Exhibition Stadium

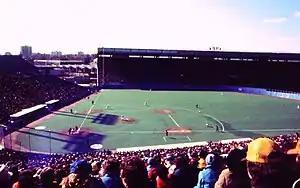
A Toronto Blue Jays game during the 1977 season

Originally planned to cost million before growing to million ($ in dollars), the renovations, which were funded by the city and province, added seating opposite to the covered grandstand on the first base side and curving around to the third base side. Football capacity was increased from 33,150 before the renovations to 41,890 initially, then finally to 54,741 after work was completed. Although the stadium was expanded to accommodate baseball, the new seats were first used for football and allowed the 64th Grey Cup in November 1976 to be watched by a then-Grey Cup record crowd of 53,467. For baseball, the stadium originally seated 38,522; however, by the Blue Jays' second season this increased to 43,739, although only about 33,000 seats were usually made available (see below).